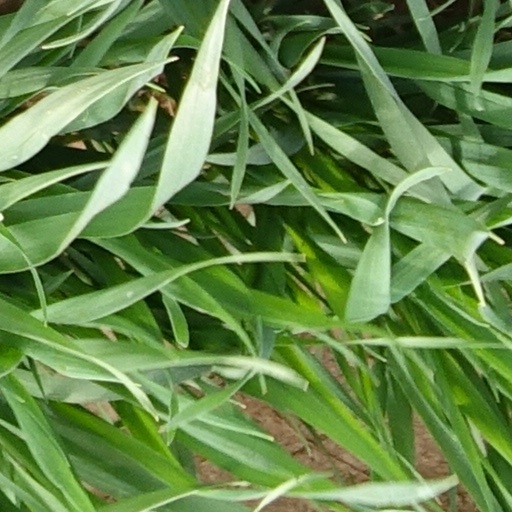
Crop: wheat